Xura

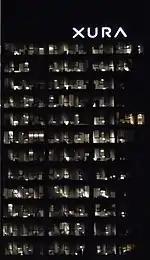
The renamed-to-Xura building in Ra'anana at night in 2017

Results for fiscal year 2011, which took place as the spin-off of Comverse from Comverse Technology was happening, demonstrated a return to profitability, with a net income of $5.1 million.